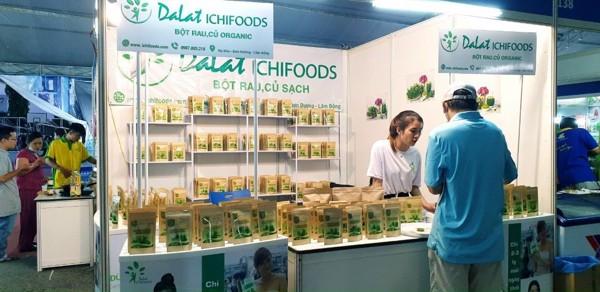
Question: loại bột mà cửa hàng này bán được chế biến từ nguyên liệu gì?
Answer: rau củ